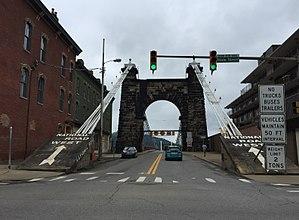
Le pont suspendu de Wheeling est un pont suspendu à haubans enjambant le chenal principal de l'Ohio à Wheeling, en Virginie-Occidentale, aux États-Unis. C'était le plus grand pont suspendu du monde entre 1849 jusqu'en 1851. La construction a été menée par Charles Ellet Jr, et il est devenu le premier pont à traverser un fleuve à l'ouest des Appalaches. Il établit un lien entre les parties est et ouest de la National Road, et est devenu particulièrement important d'un point de vue stratégique au cours de la guerre de Sécession. Il a été l'objet d'un litige présenté devant la Cour suprême des États-Unis au sujet de son obstruction à la circulation des nouveaux bateaux à vapeur à cheminées hautes, litige qui a marqué l'histoire du droit aux États-Unis. Il a finalement ouvert la voie à la construction d'autres ponts, particulièrement nécessaires du fait de l'expansion du chemin de fer. Ce pont ayant été conçu à l'époque de la traction animale, le poids des véhicules l'empruntant est limité à 2 tonnes et des contraintes de distance minimum entre deux véhicules se suivant sont en vigueur.